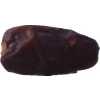
Label: dates